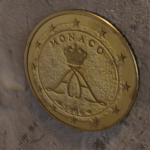
Coin value: 50cents
Country: mo
Edition: 2006